James Whitcomb Riley

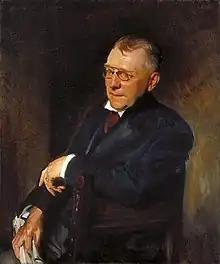
James Whitcomb Riley, John Singer Sargent, 1903

James Whitcomb Riley was born on October 7, 1849, in the town of Greenfield, Indiana, the third of the six children of Reuben Andrew and Elizabeth Marine Riley. Riley's grandparents came from Ireland to Pennsylvania before moving to the Midwest Riley's father was an attorney, and in the year before his birth, he was elected a member of the Indiana House of Representatives as a Democrat. He developed a friendship with James Whitcomb, the governor of Indiana, after whom he named his son. Martin Riley, Riley's uncle, was an amateur poet who occasionally wrote verses for local newspapers. Riley was fond of his uncle who influenced his interest in poetry.